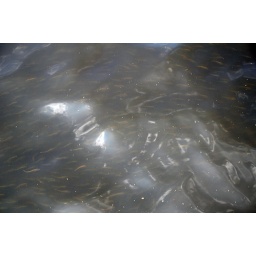
fish swimming in oiled water_8464 web